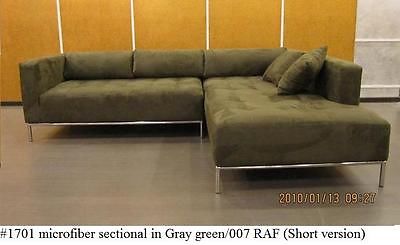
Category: sofa